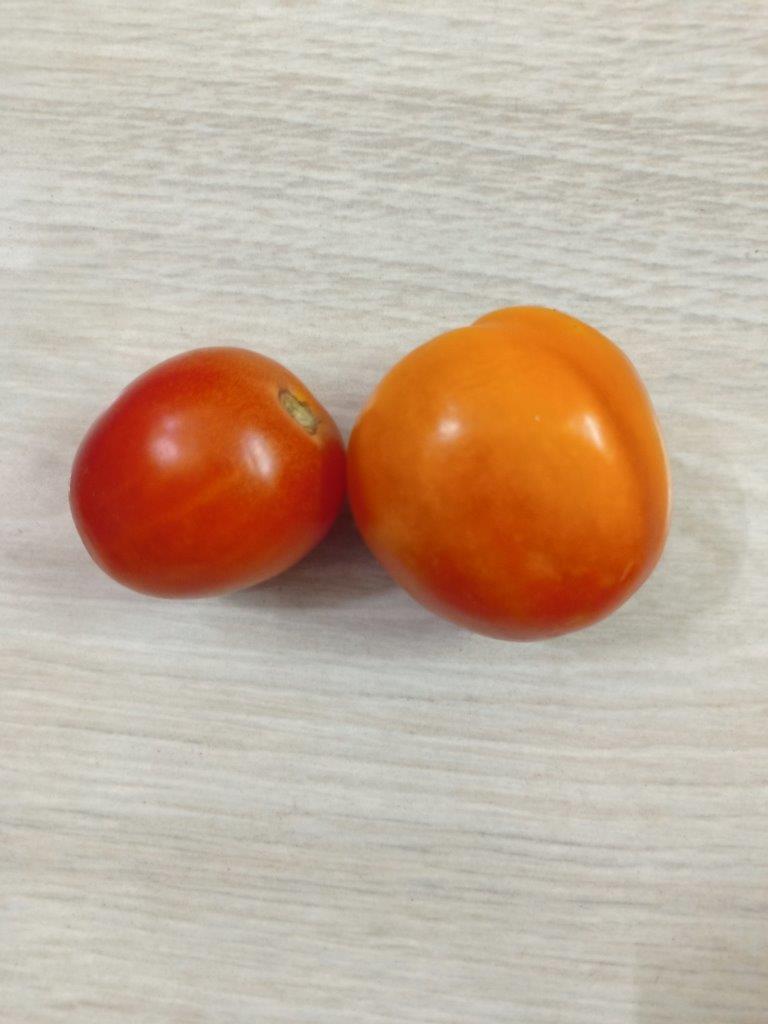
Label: Fresh